Red Noses

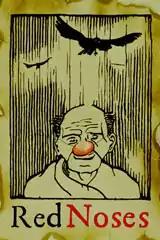

Red Noses is a comedy about the black death by Peter Barnes, first staged at Barbican Theatre in 1985. It depicted a sprightly priest, originally played by Antony Sher, who travelled around the plague-affected villages of 14th century France with a band of fools, known as Floties, offering holy assistance. It was for this play that Barnes won his Olivier award.